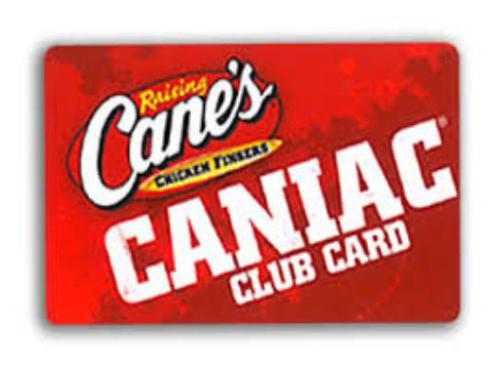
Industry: Food